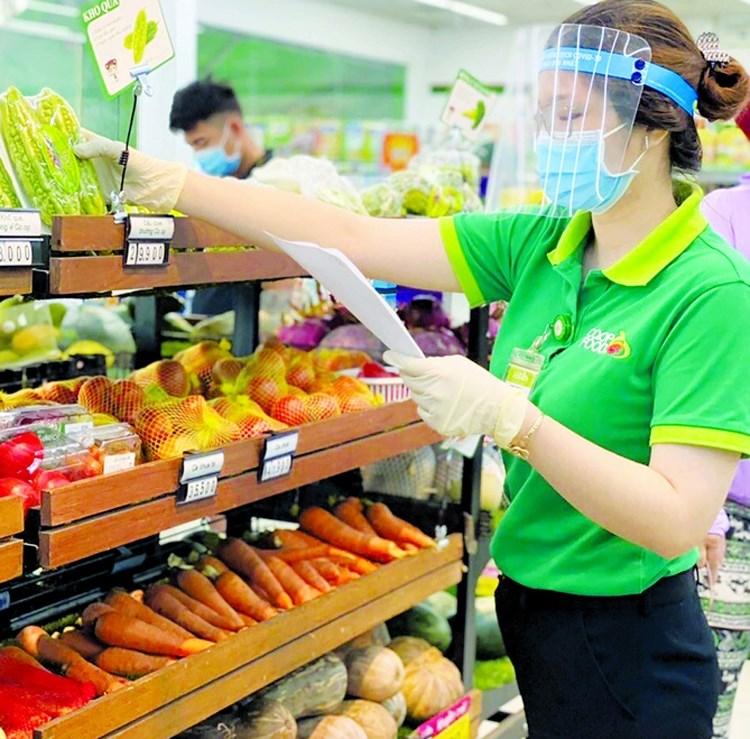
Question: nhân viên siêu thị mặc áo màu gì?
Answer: xanh lá